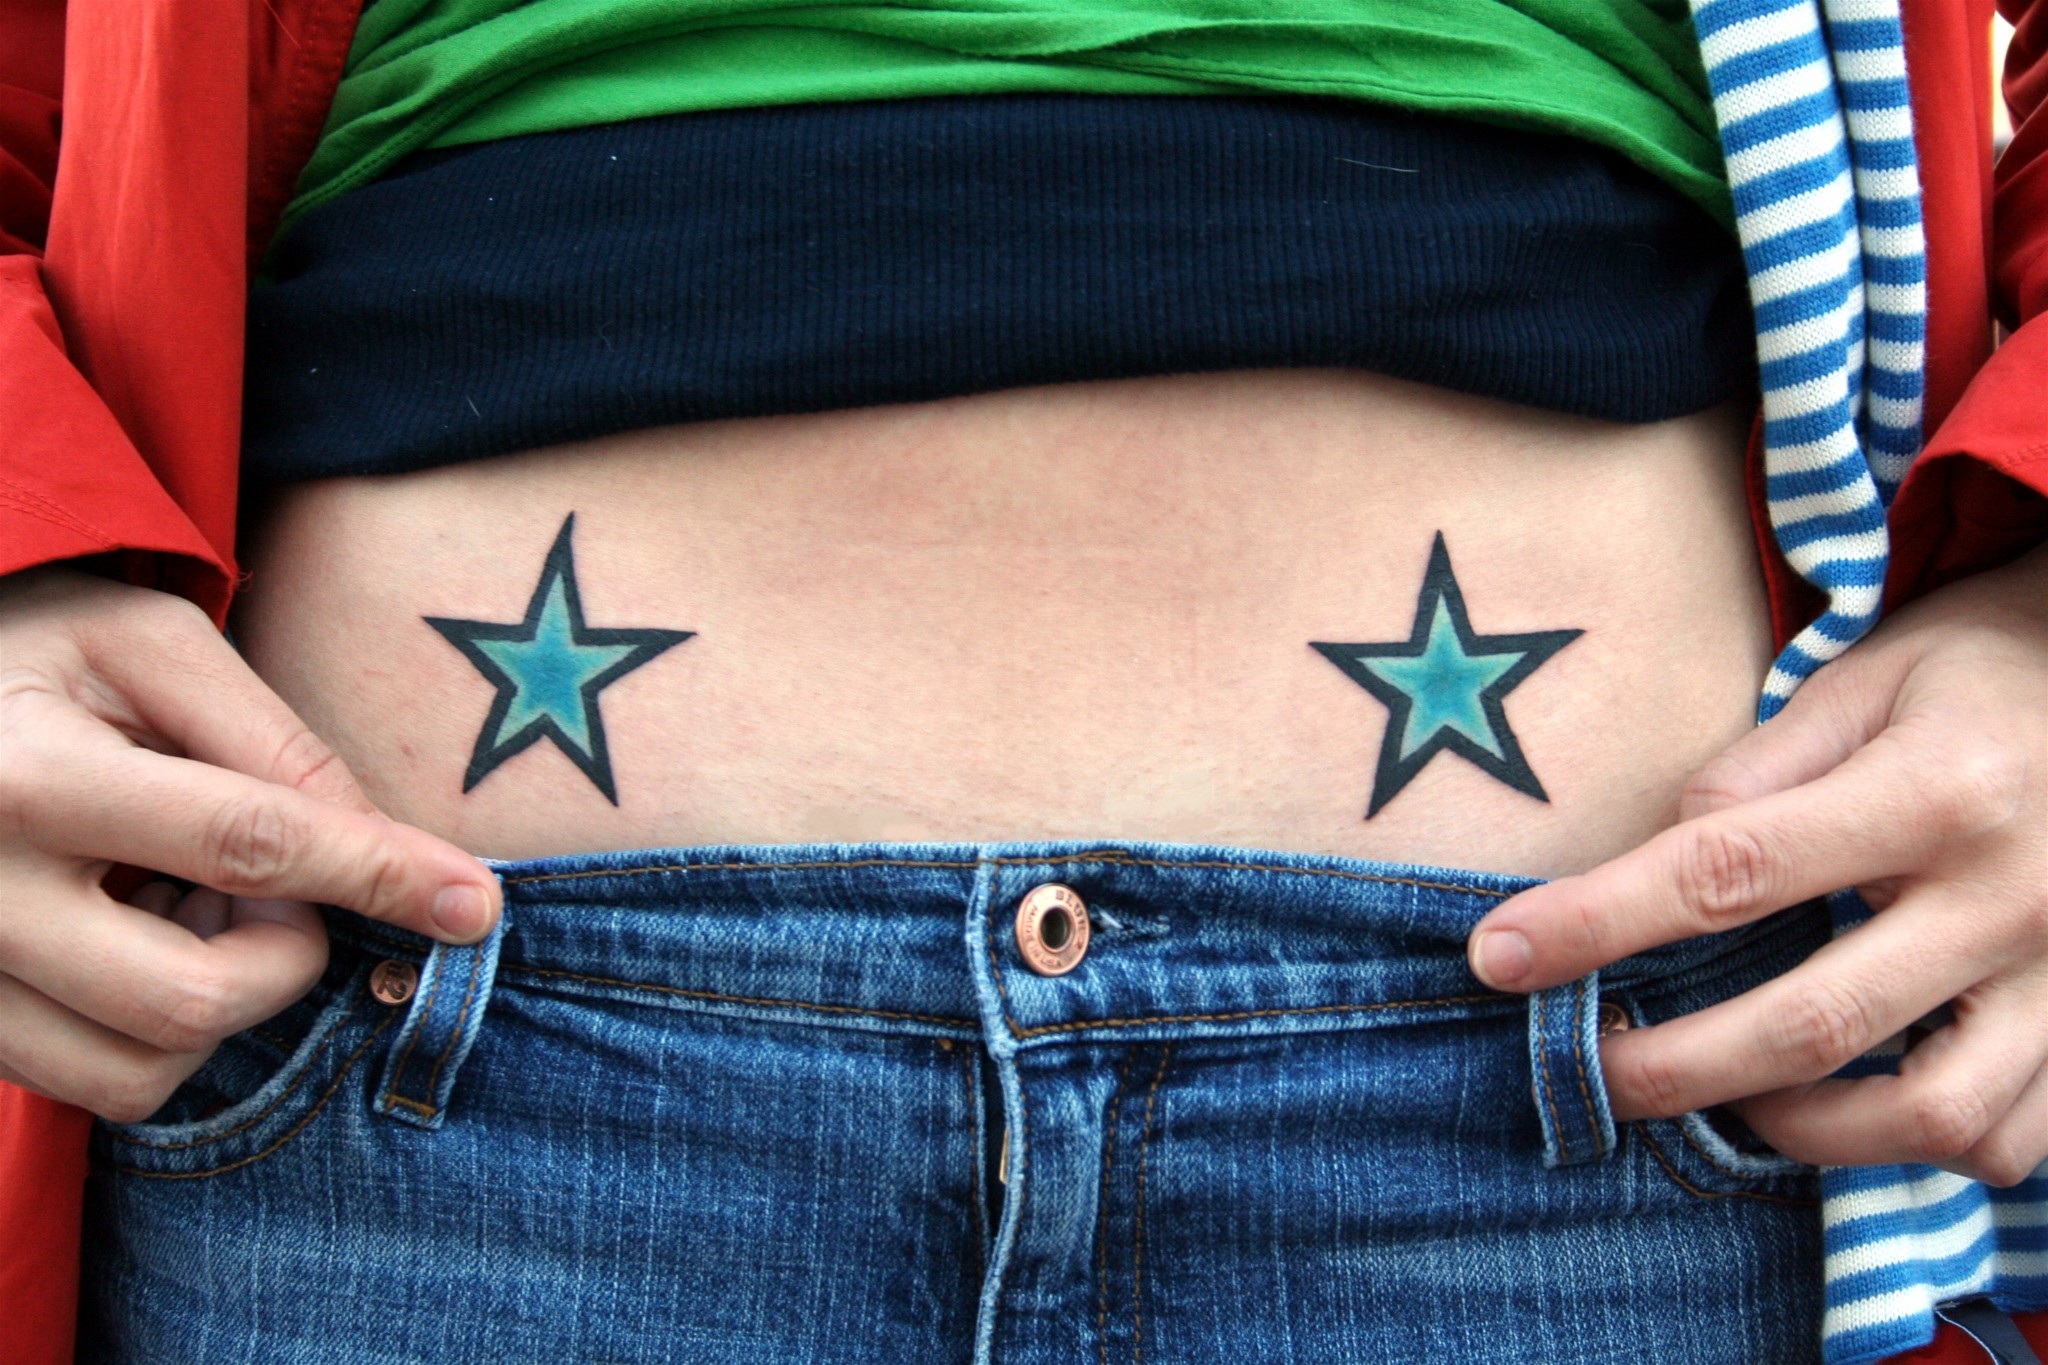
hand, trunk, pattern, blue, arm, human body, stars, skin, belly, tattoos, abdomen